Antarctic Peninsula

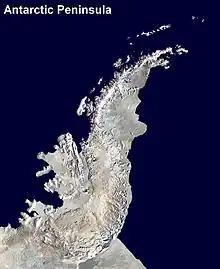
Satellite image of Antarctic Peninsula

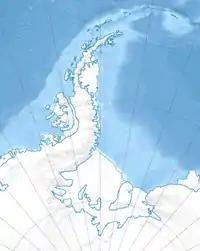
Relief map

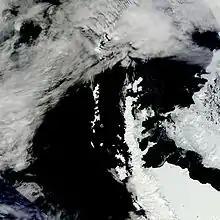
Nearly cloud-free view of the northern tip of the Antarctic Peninsula during spring

The peninsula is very mountainous, its highest peaks rising to about . Notable peaks on the peninsula include Deschanel Peak, Mounts Castro, Coman, Gilbert, Jackson, William, Owen, Scott, and Hope, which is the highest point at , Mount William, Mount Owen and Mount Scott. These mountains are considered to be a continuation of the Andes of South America, with a submarine spine or ridge connecting the two. This is the basis for the position advanced by Chile and Argentina for their territorial claims. The Scotia Arc is the island arc system that links the mountains of the Antarctic Peninsula to those of Tierra del Fuego.